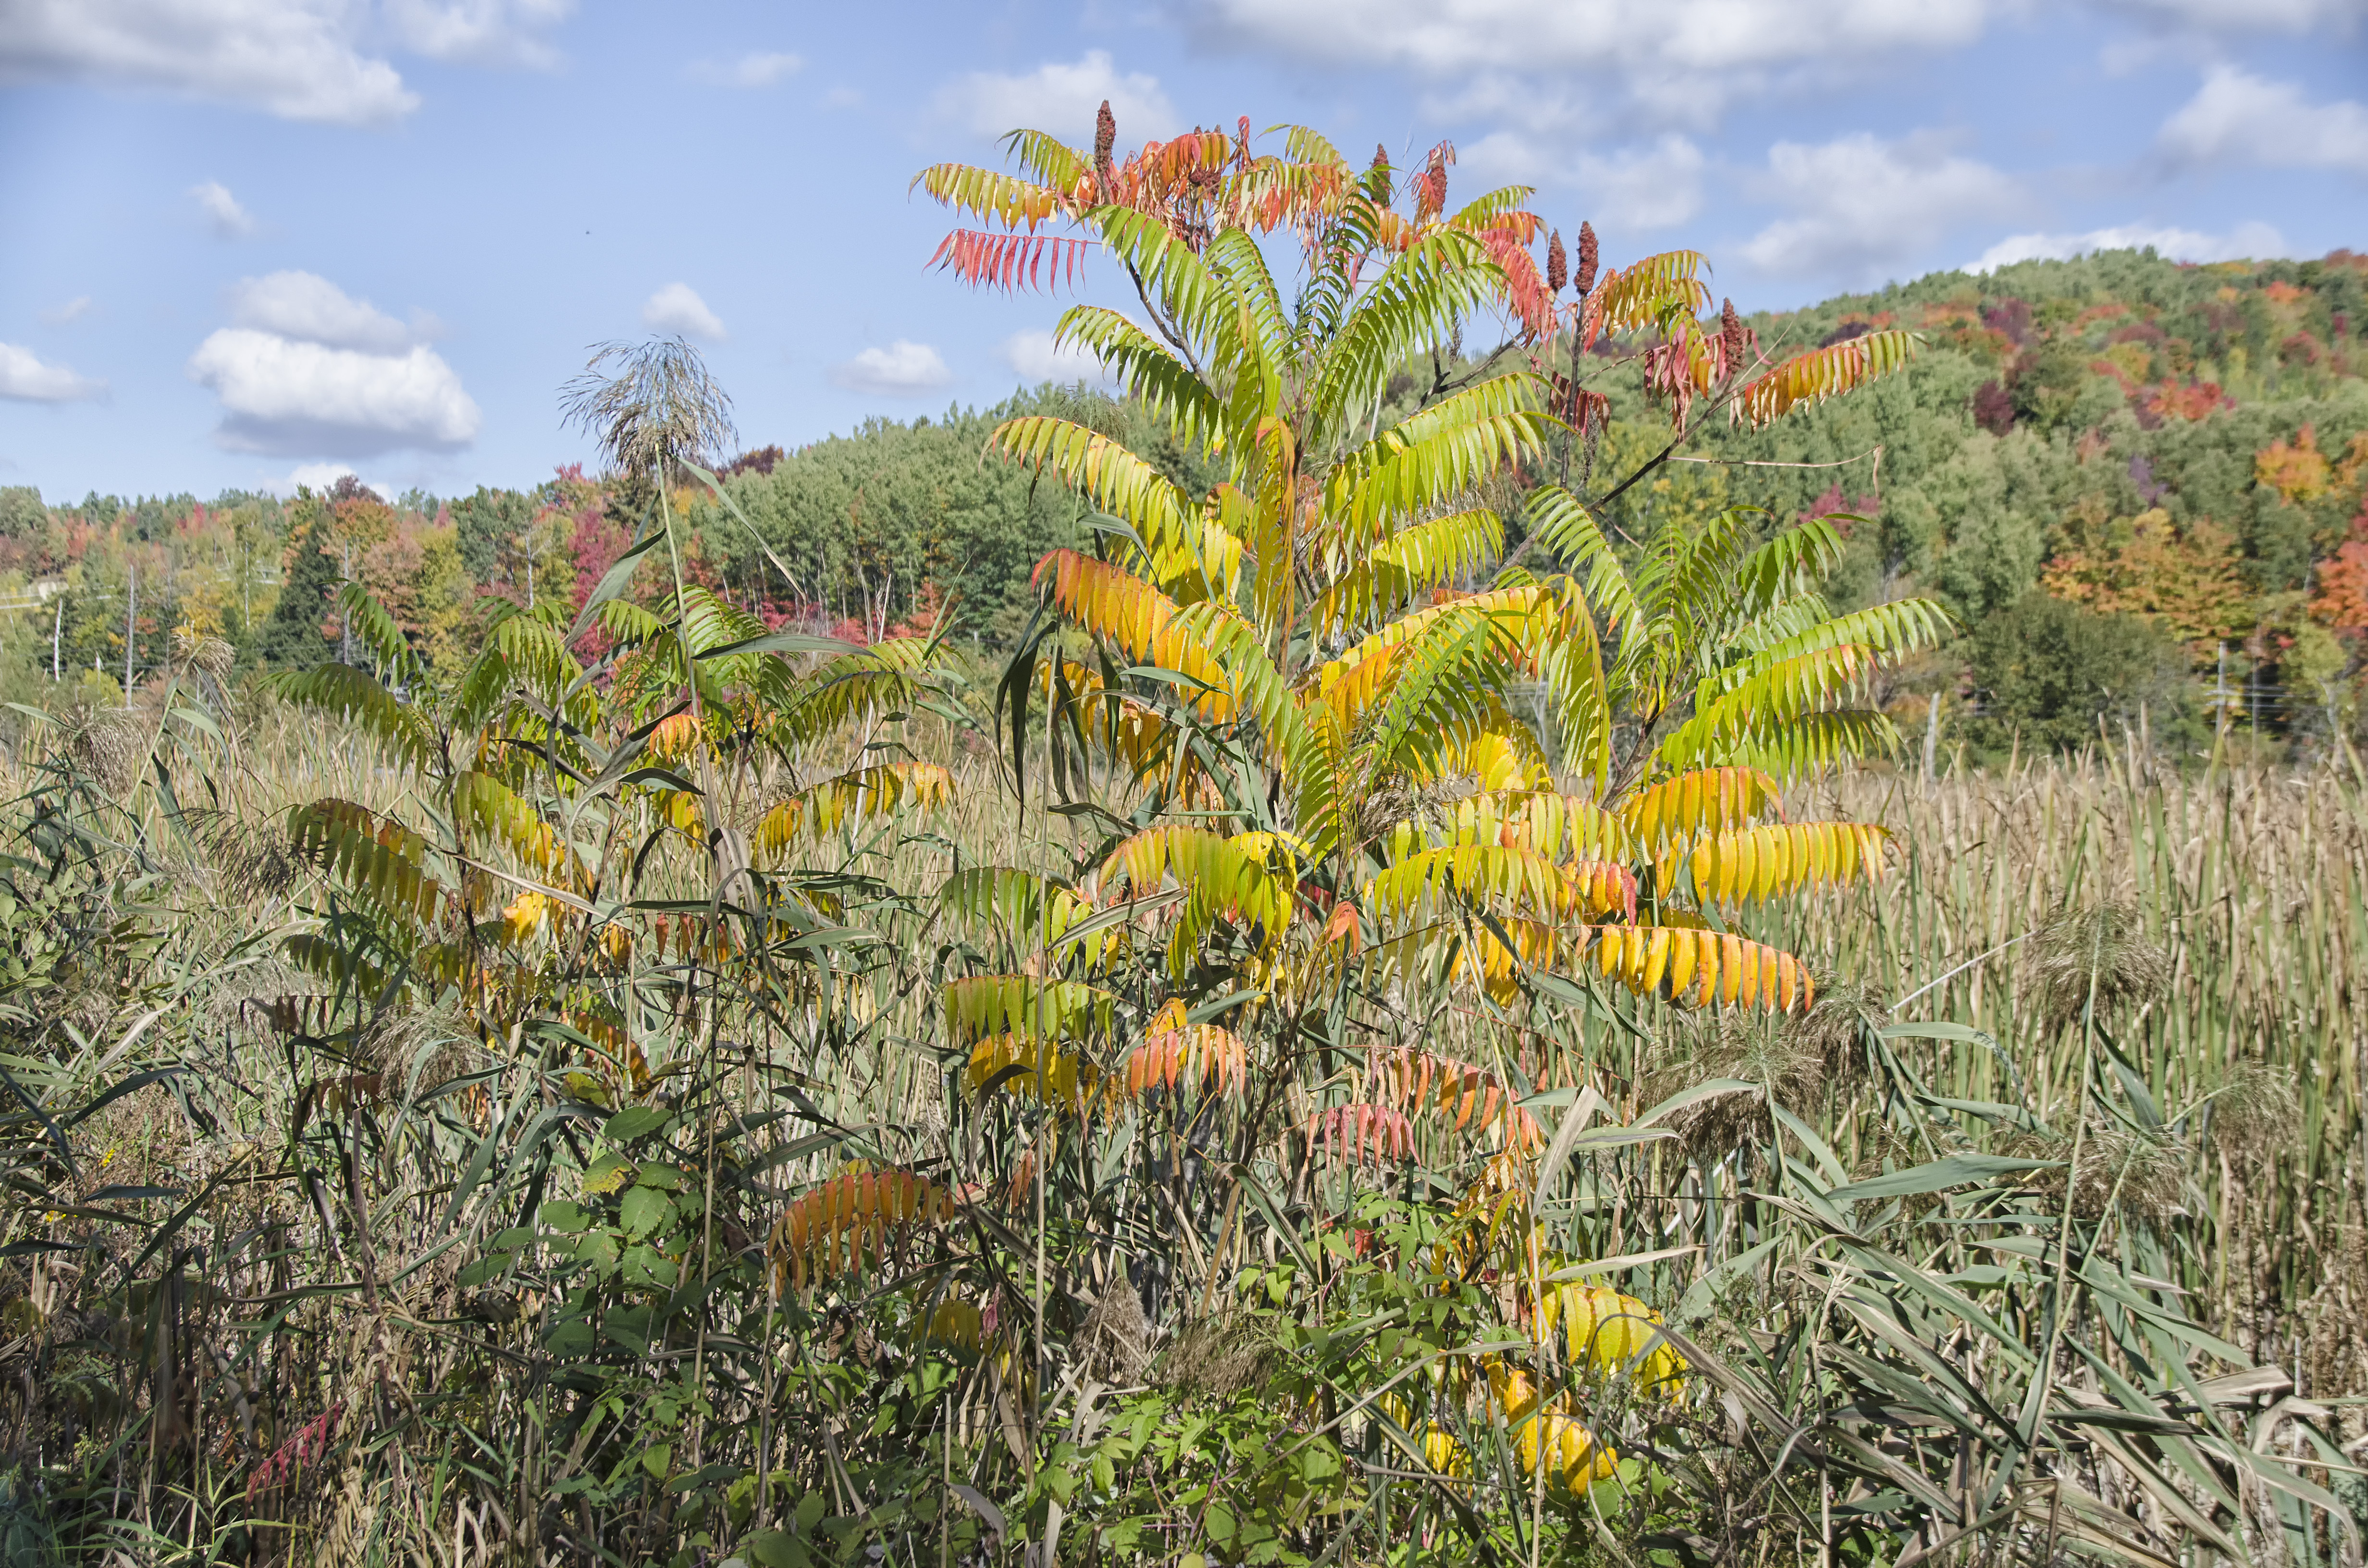
nature, grass, plant, meadow, prairie, leaf, flower, autumn, botany, flora, season, savanna, wildflower, canada, vegetation, shrub, quebec, habitat, ecosystem, sherbrooke, flowering plant, natural environment, grass family, land plant